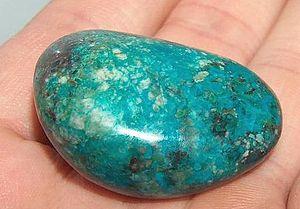
Le chrysocolle est un ancien terme désignant divers matériaux servant à la préparation de l'or mais qui s'affina jusqu'à ne plus désigner aujourd'hui qu'un seul minéral, un silicate d'hydroxyde de cuivre. Cependant, il existe un débat quant à sa nature de minéral ou de minéraloïde, son mode de création s'approchant de celui du groupe des serpentines ou des allophanes. Utilisé depuis l'Antiquité, il peut être confondu superficiellement avec la turquoise mais sa couleur est réputée comme encore plus fine même si elle a moins de valeur. À cause de sa faible dureté et de sa teneur en eau, il est très sensible aux fortes chaleurs et aux attaques physiques ou chimiques.